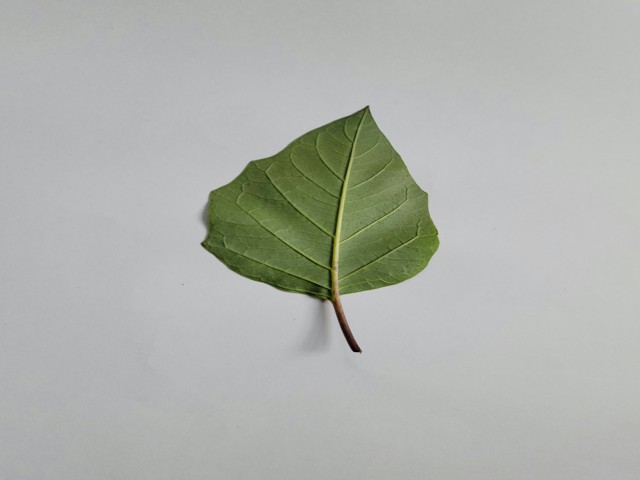
Plant: kalodhutura